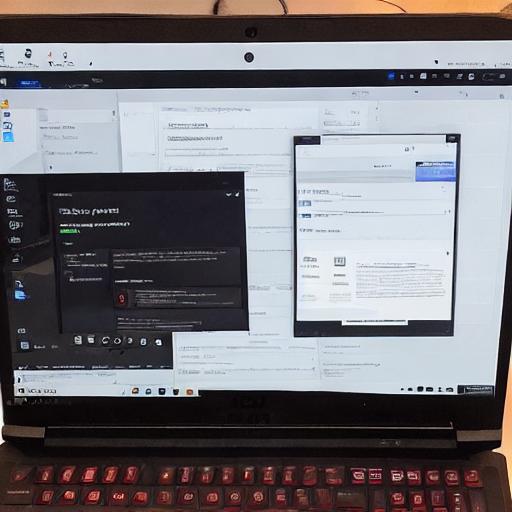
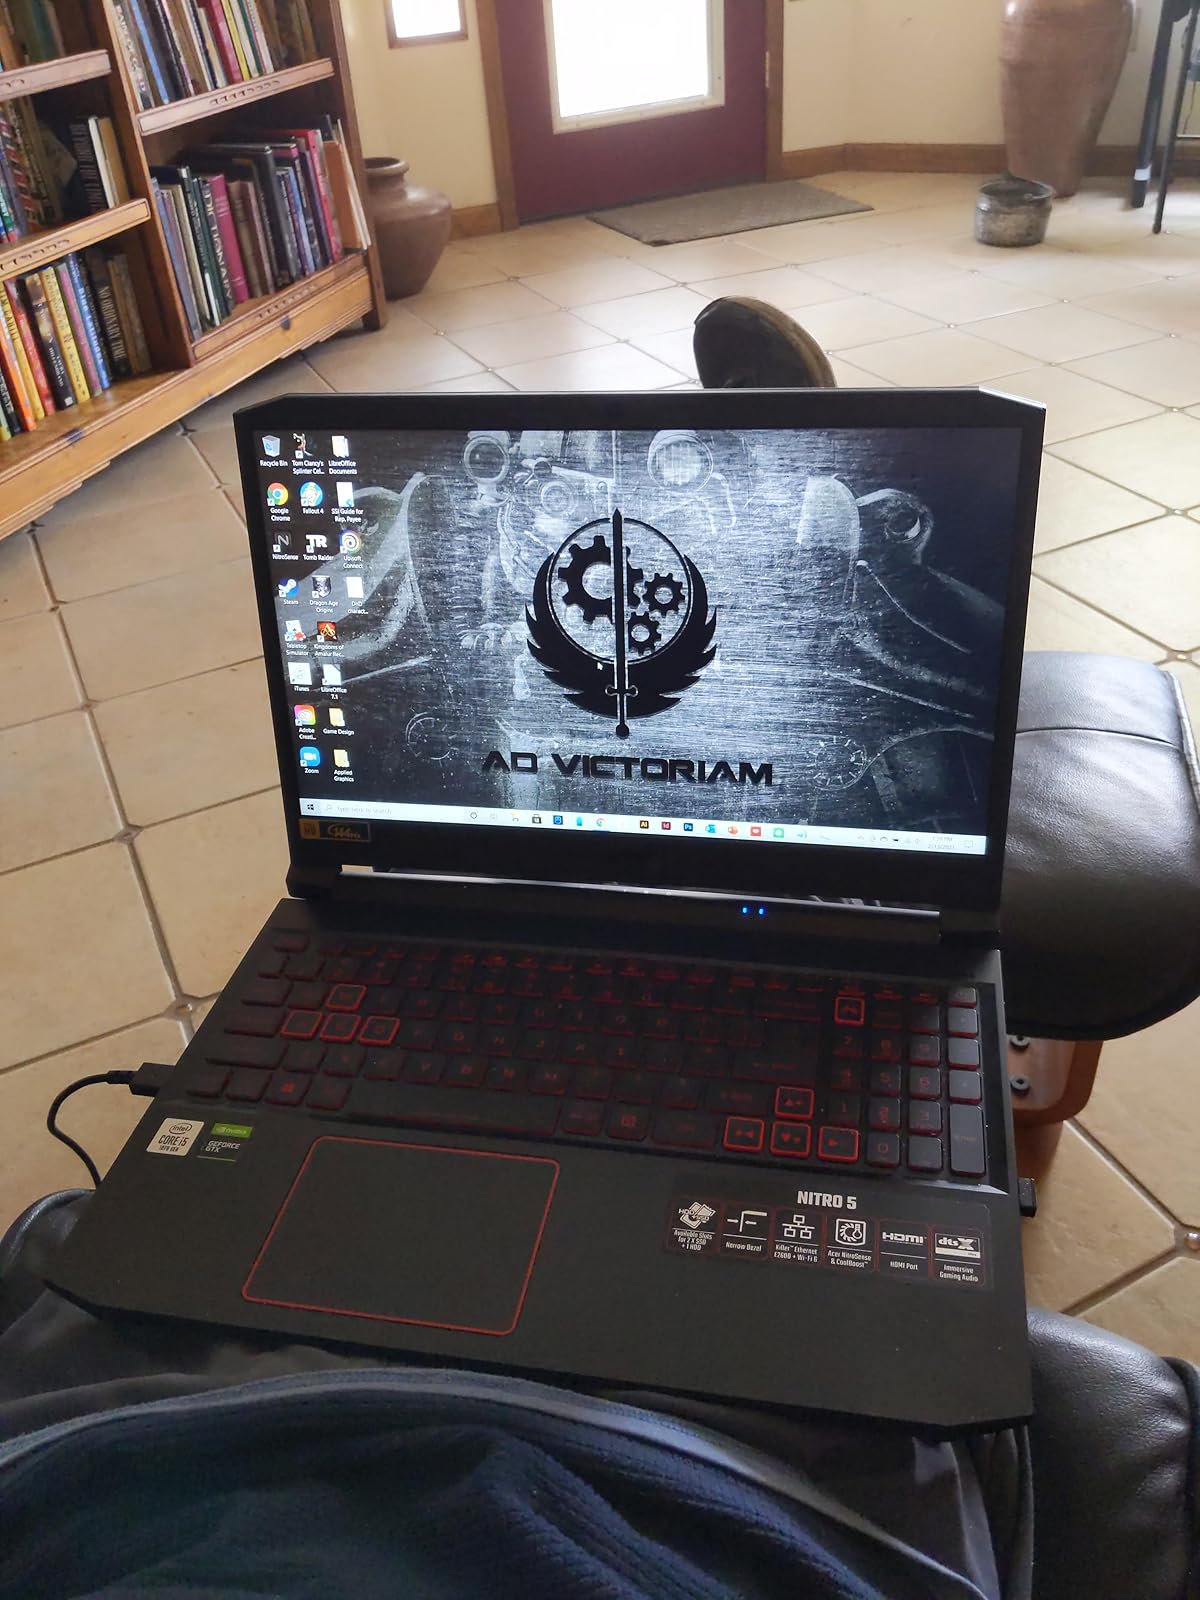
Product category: laptop
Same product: no